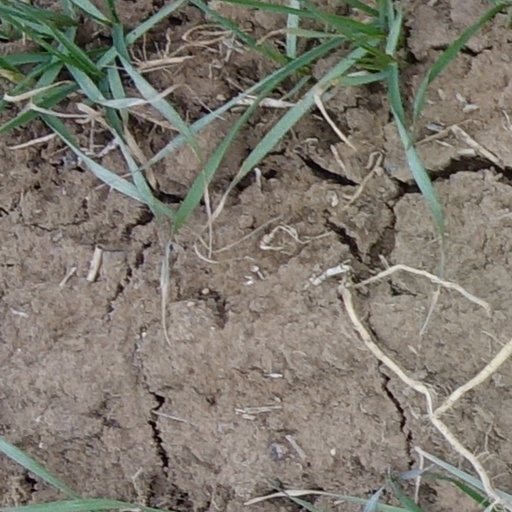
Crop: wheat